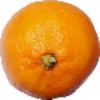
Label: Lemon Meyer 1